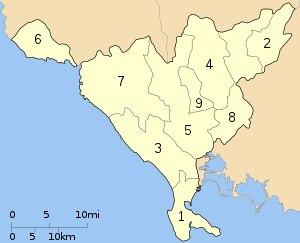
Le district régional de Préveza est un des 74 districts régionaux de Grèce. Ce district fait partie de la périphérie de l’Épire, et son chef-lieu est Préveza.